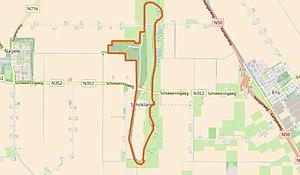
Géolocalisation et limites du site classé patrimoine mondial de l'Unesco Schokland.
Schokland est une ancienne île du golfe du Zuiderzee, située dans la province néerlandaise du Flevoland.